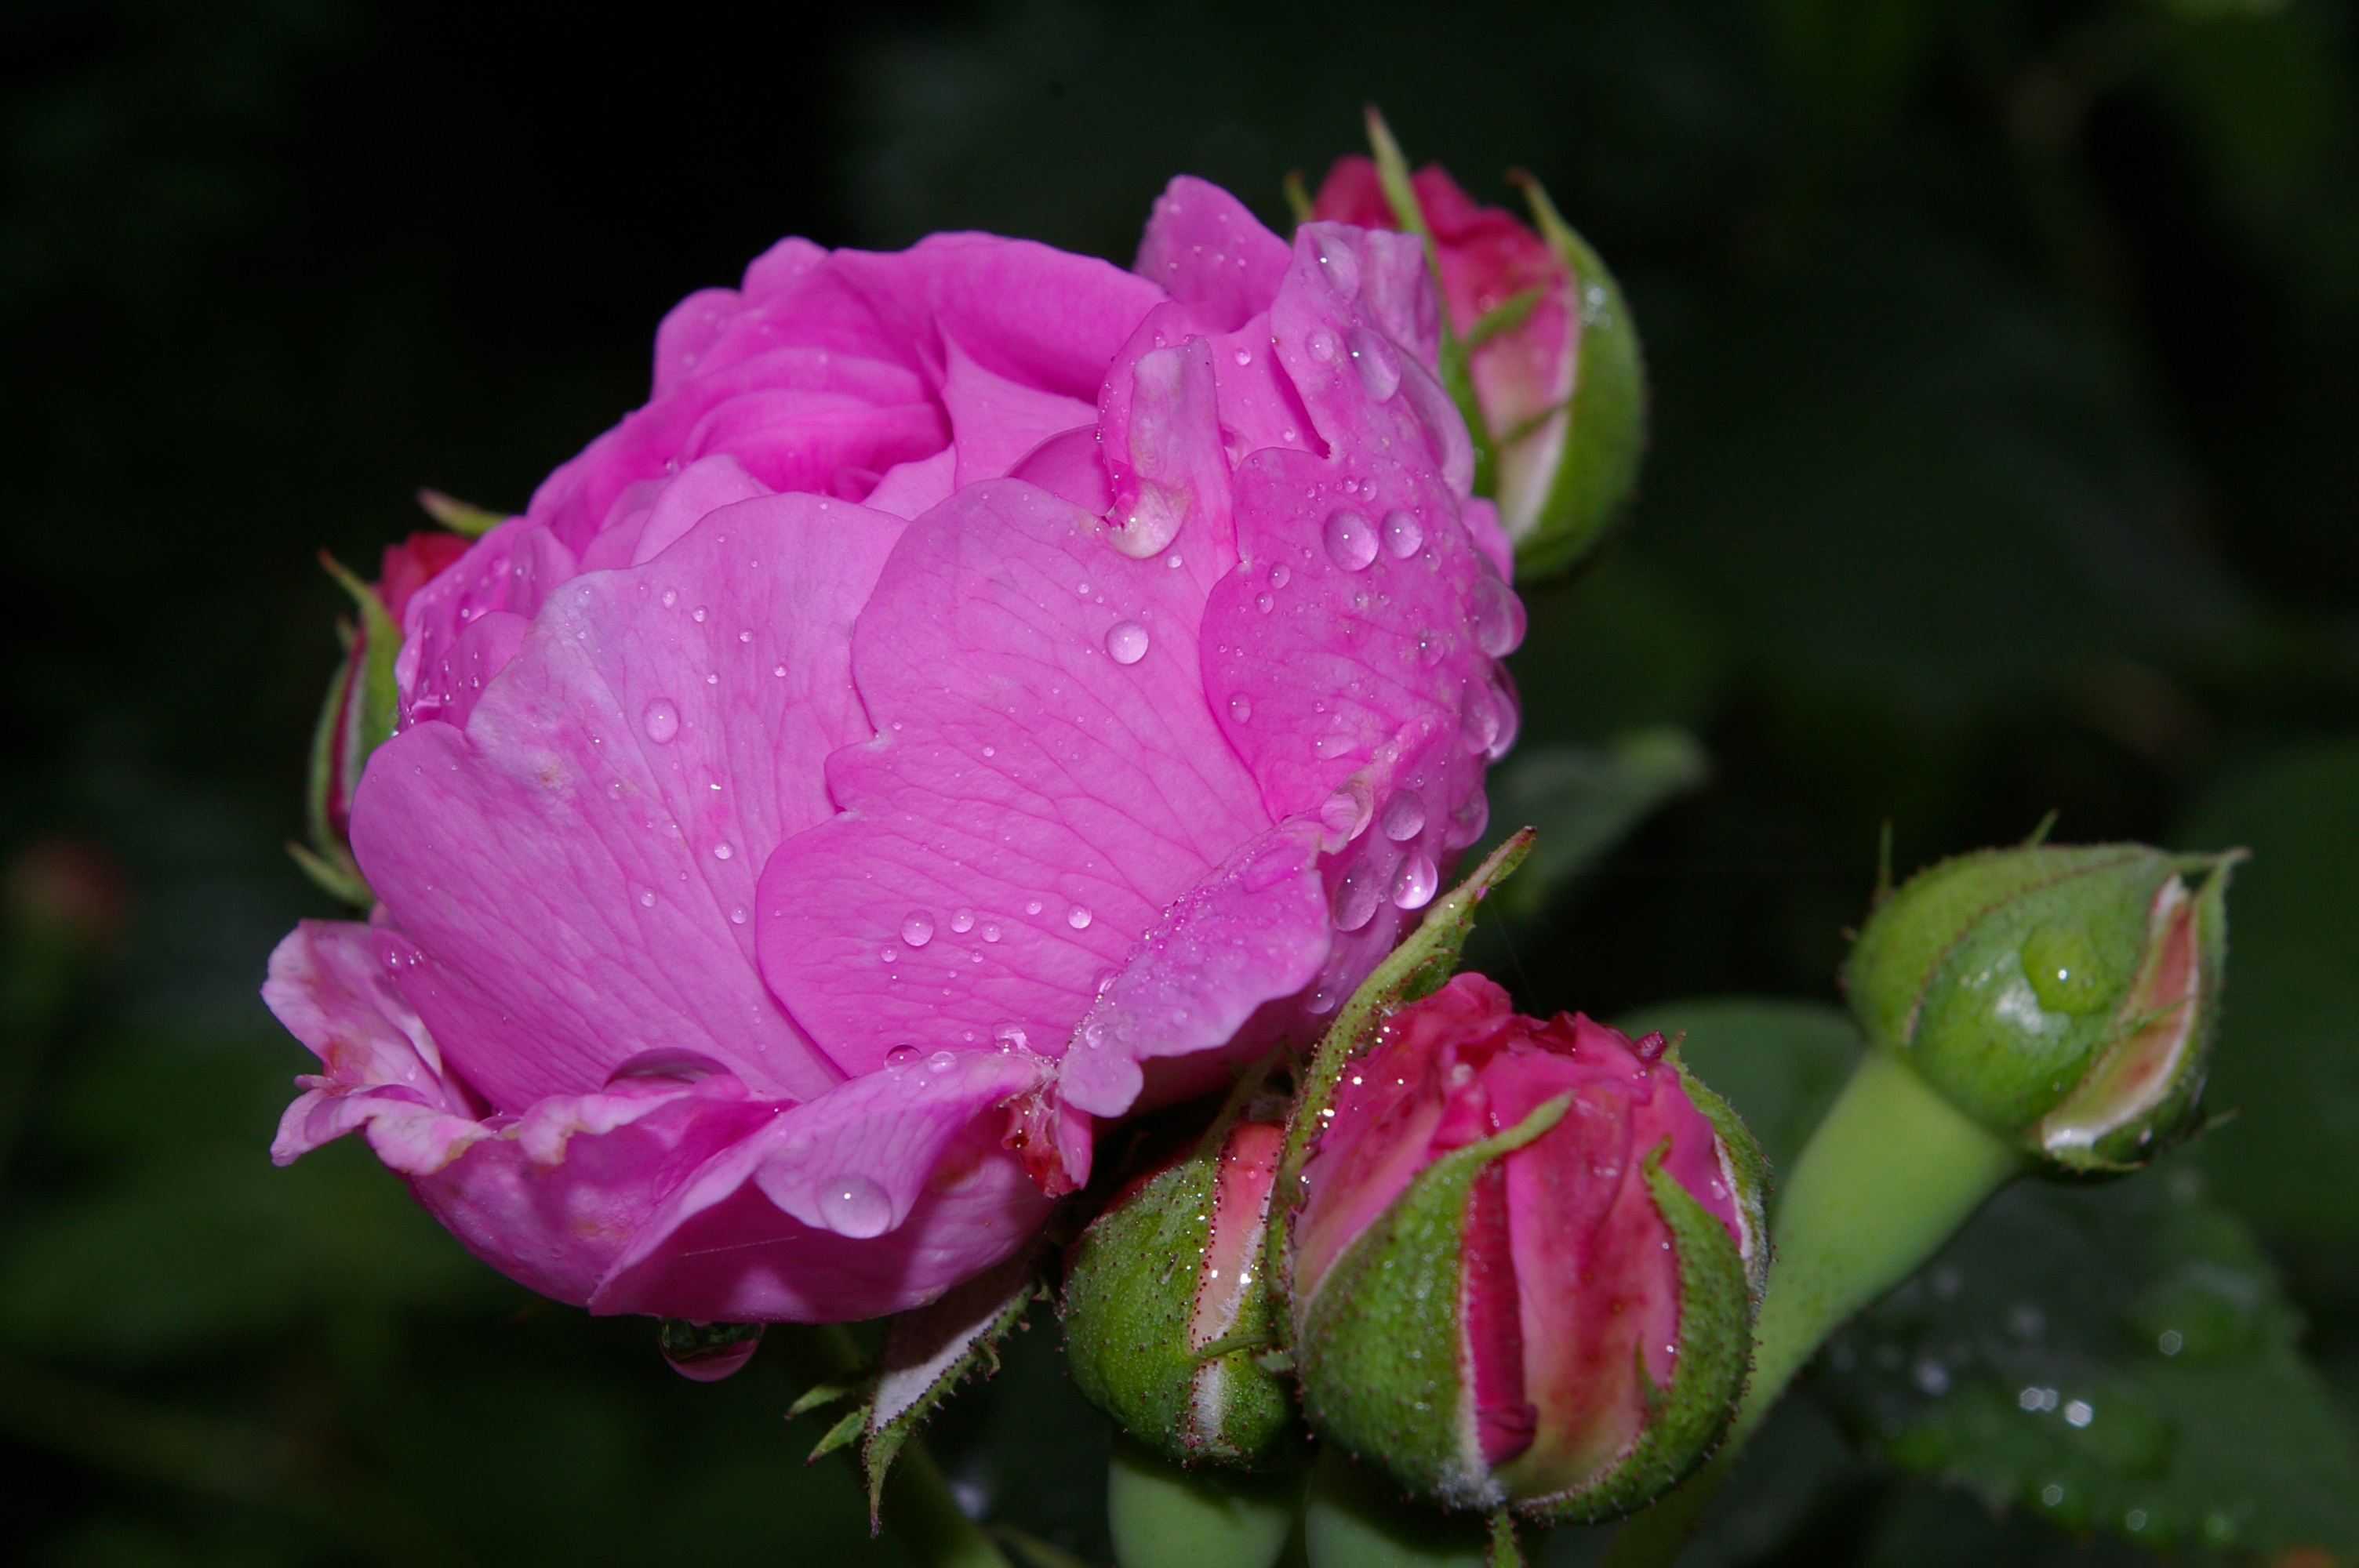
nature, blossom, prickly, plant, sun, leaf, flower, petal, bloom, raindrop, summer, love, rose, garden, pink, flora, drip, leaves, bed, petals, shrub, beauty, pink rose, bud, drop of water, peony, floribunda, fragrance, macro photography, rose garden, rose blooms, flowering plant, garden roses, english rose, rose family, open rose, cut flowers, scented rose, birthday flowers, land plant, rosa centifolia